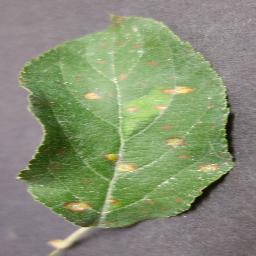
Label: Apple___Cedar_apple_rust